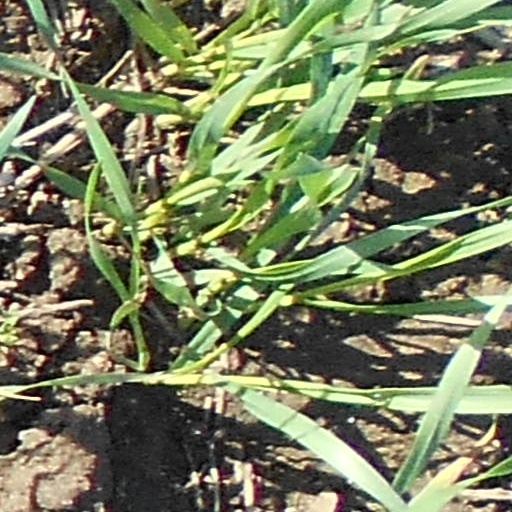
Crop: wheat